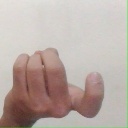
अक्षर: ज